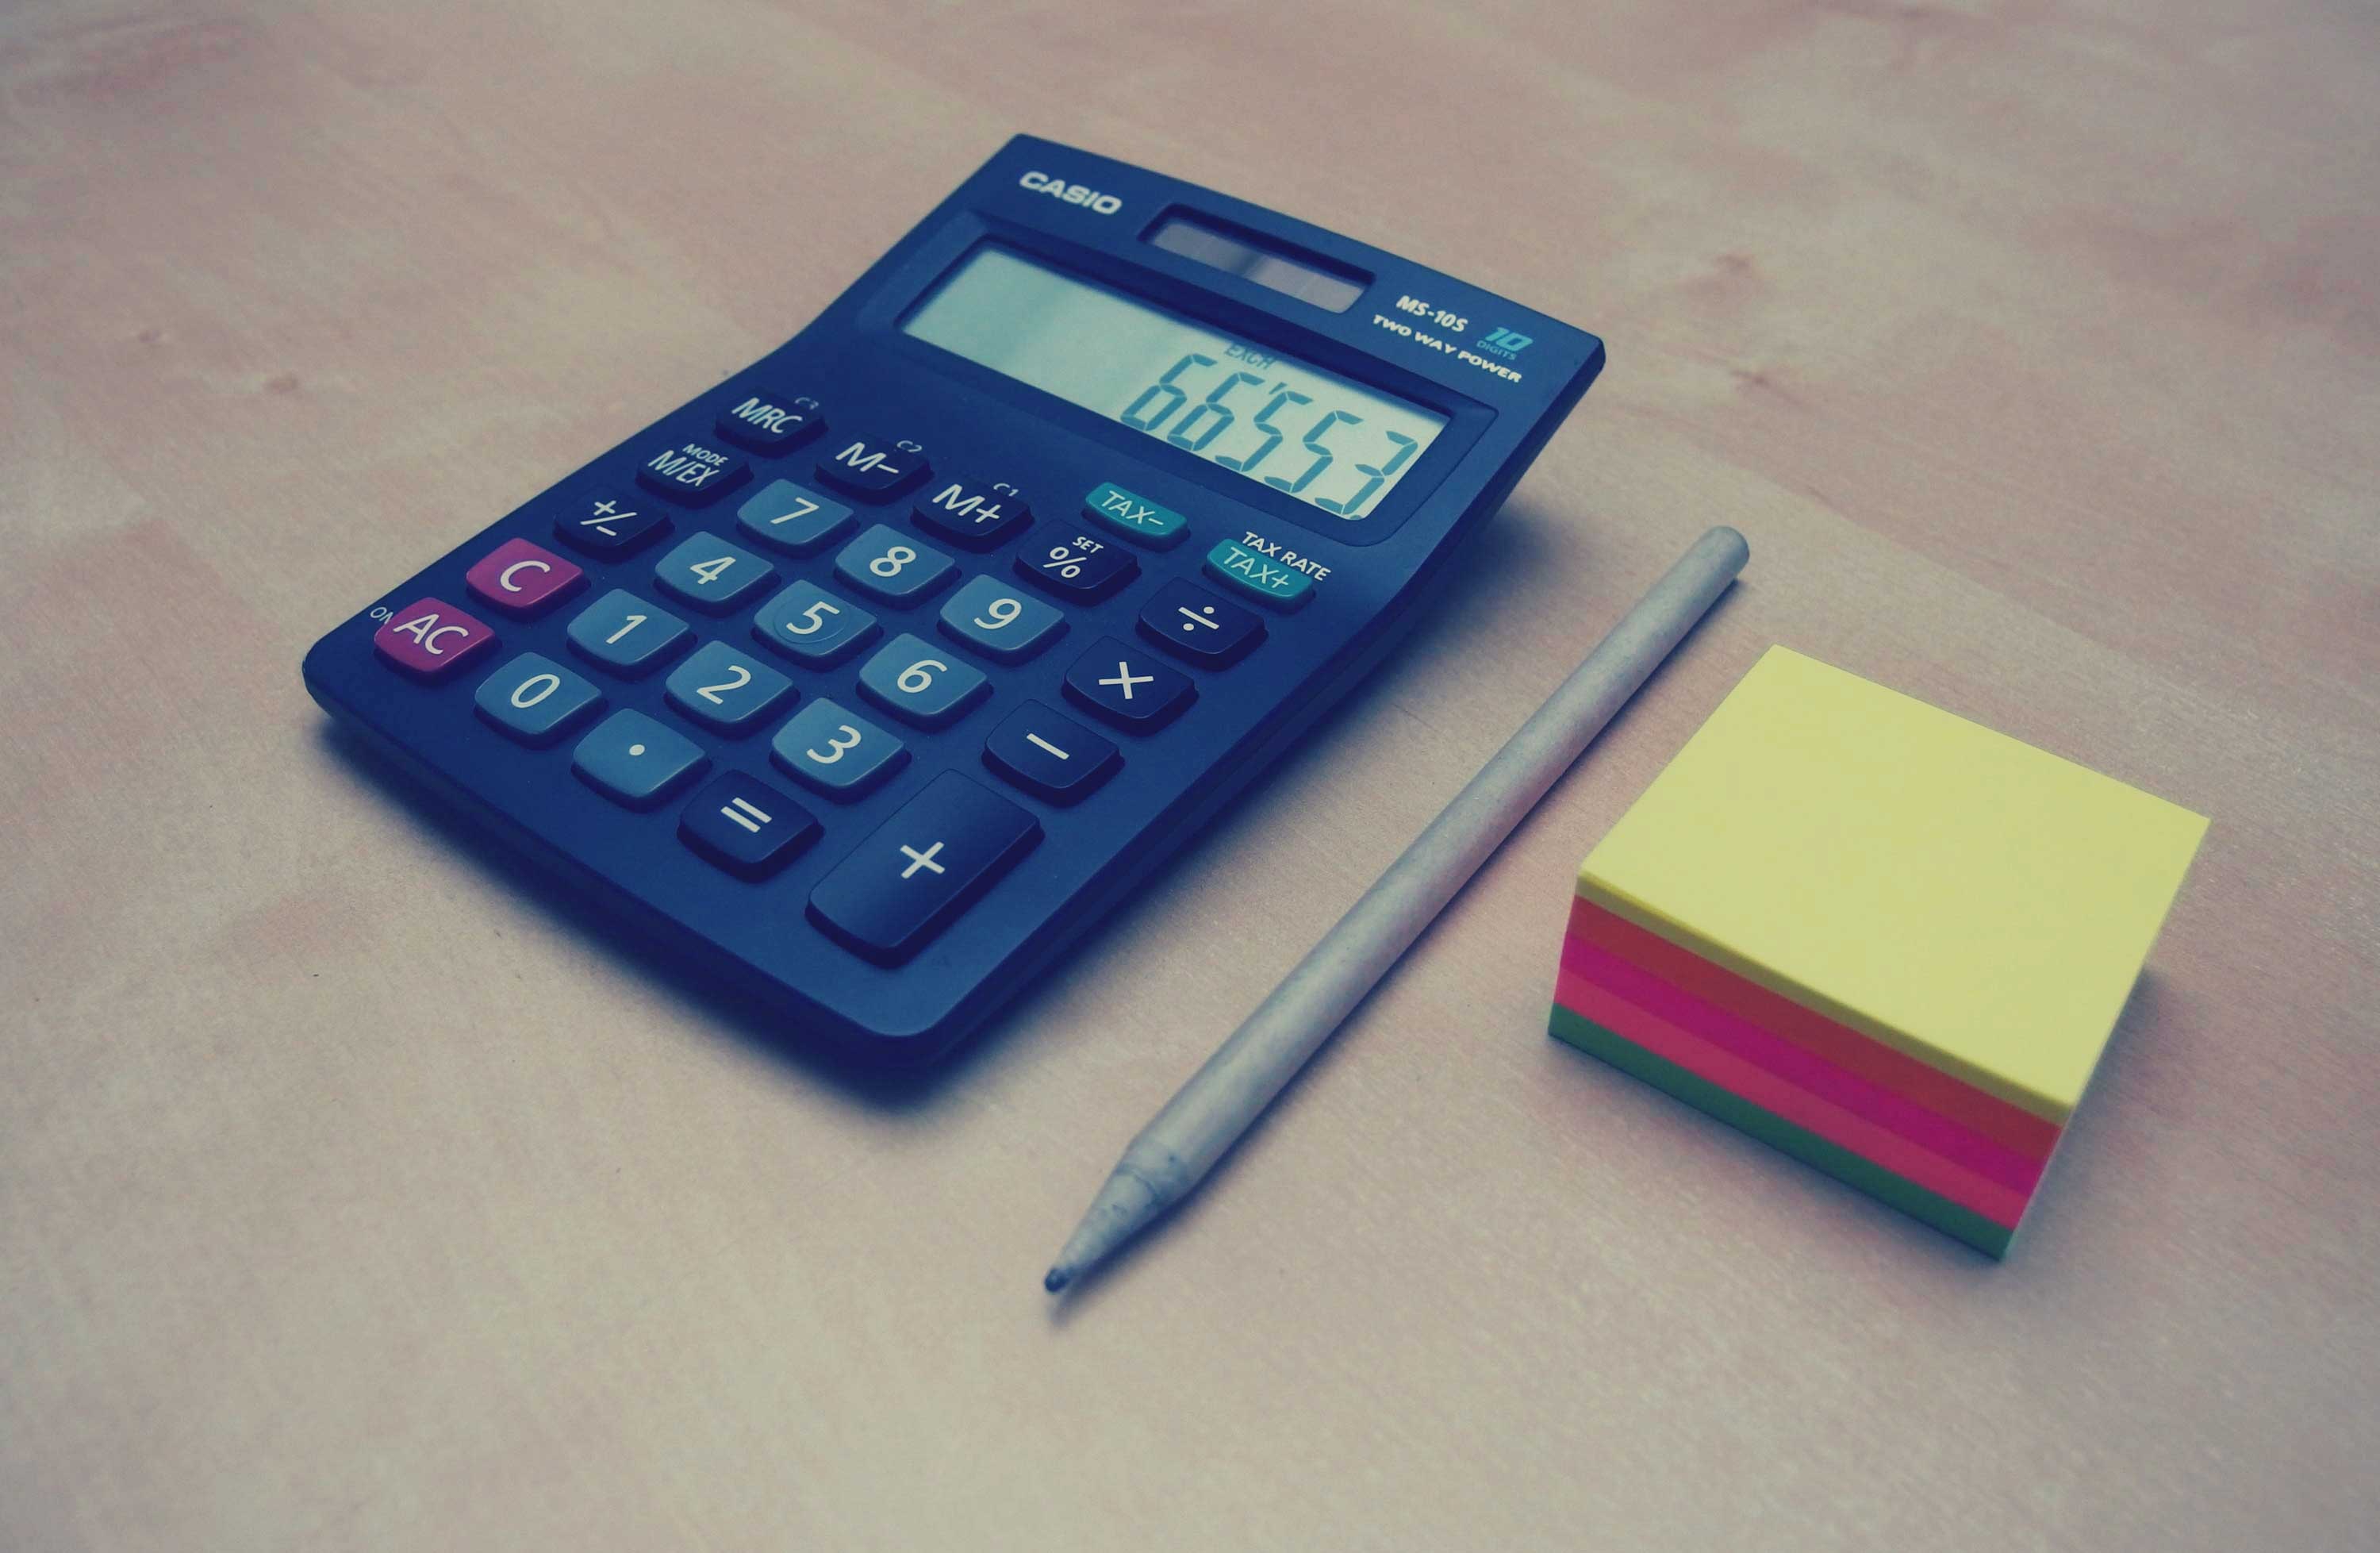
desk, pen, office, business, cash, numbers, calculator, finance, accounting, post it notes, office equipment